Mackay Estate Gate Lodge

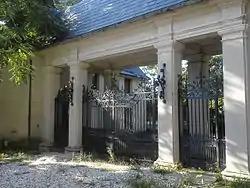
The front of the Mackay Estate Gate Lodge, as seen in 2013

The Mackay Estate Gate Lodge is a historic gatehouse located in the Incorporated Village of East Hills in Nassau County, New York, United States.